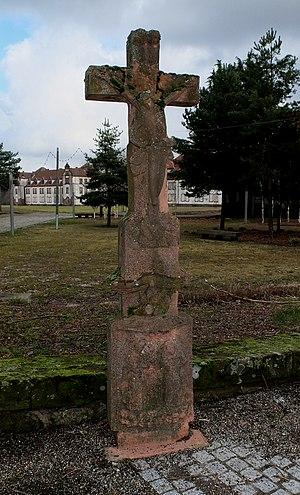
Bitche est une commune du Nord-Est de la France, située dans le département de la Moselle, en Lorraine et en région Grand Est.